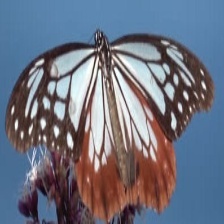
Species: CHESTNUT